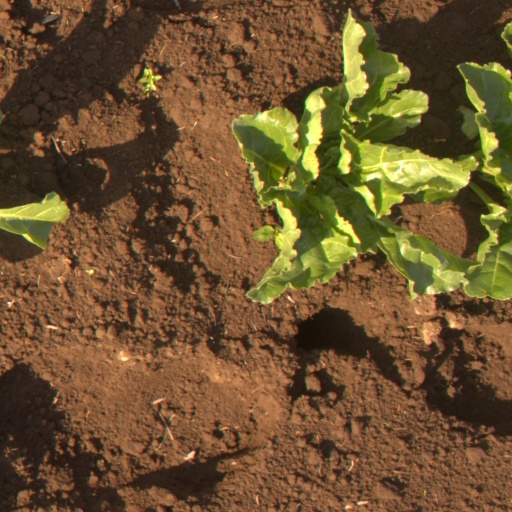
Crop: sugar beet